Burbot

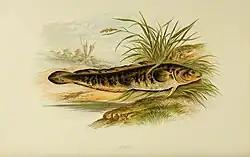
An 1879 illustration by Alexander Francis Lydon

A book written in 1590 in England notes that burbot were so common that they were used to feed hogs.